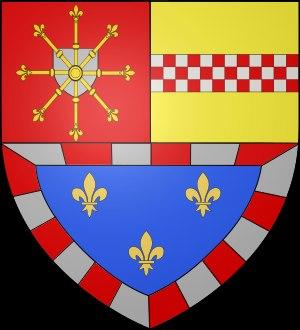
Liste des comtes de Dreux de 965 à 1793.